Plug-in electric vehicles in Europe

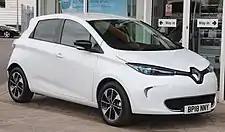
The Renault Zoe has been the top selling plug-in electric car in Europe for two years in a row, 2016 and 2017.

The Renault Zoe was the best-selling all-electric car in Europe in 2016 with 21,735 units delivered, and also topped European sales in the broader plug-in electric car segment, ahead of the Outlander P-HEV, the top selling plug-in in the previous two years. The Mitsubishi Outlander PHEV with 21,446 units sold was the second best-selling plug-in car, followed by the Nissan Leaf with 18,718. The Outlander PHEV has been Europe's best-selling plug-in hybrid vehicle for four years in a row, from 2013 to 2016. The top selling all-electric commercial van was the Nissan e-NV200 with 4,319 units registered.